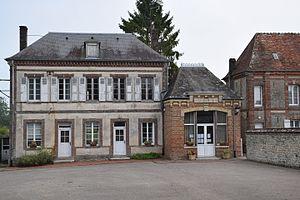
Mairie
Ménerval est une commune française située dans le département de la Seine-Maritime en région Normandie.